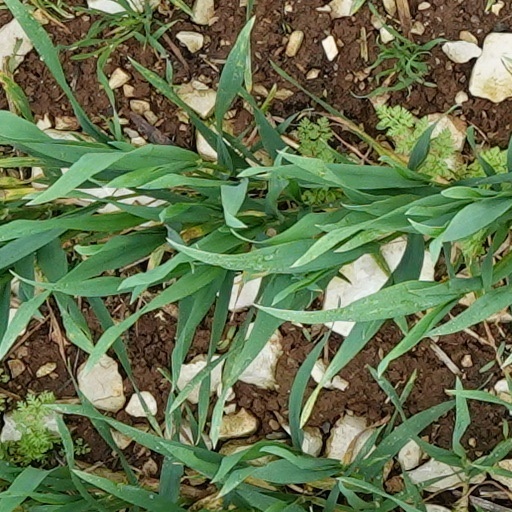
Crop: wheat